Cross Lines Tower

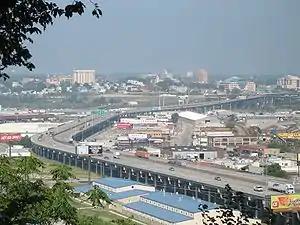
The Tower is the tallest building on the right. The tallest building on the left is the Kansas City, Kansas City Hall.

Cross Lines Tower is a 15-story 175 foot high building that from 1951 to 1969 was the tallest building in Kansas City, Kansas. It is currently the tallest building in downtown and is the city's third tallest building – only a foot shorter than the other two.